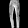
Label: Trouser